Tsarap River

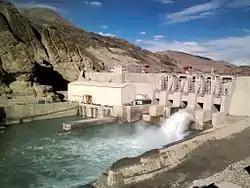
Alchi Hydroelectric Power Project down the river

The Tsarap River has its source in the glaciers near Pankpo La Pass at the border of Ladakh and Himachal Pradesh. After rising from its source, the Tsarap River flows north-east up to Sarchu, a camping site at the Leh-Manali Highway. Here the Tsarap River joins a confluence of three rivers: of Lingti, Yunan and Sarchu River. At village Purne, the Tsarap River is joined by Kargyag River, which originates near the Shingo La pass. Then the Tsarap River flows down the main Zanskar valley, through the towns of Mone, Tichip, Jamyang Lang, Dorzong and Chia. The river then meets the Stod River at a confluence near Padum, the capital of Zanskar. Together, these two rivers form the Zanskar River, a tributary of the Indus River.